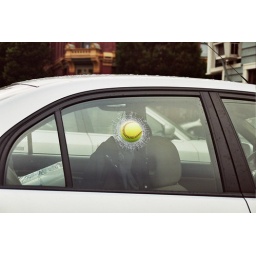
The ball in the window